Bob Cristofani

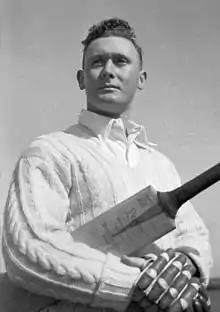
Cristofani in 1945

Desmond Robert Cristofani (14 November 1920 – 21 August 2002) was an Australian cricketer who played 18 first-class matches in the 1940s. 14 of those games were for the Australian Services, three for New South Wales and one for the Dominions.